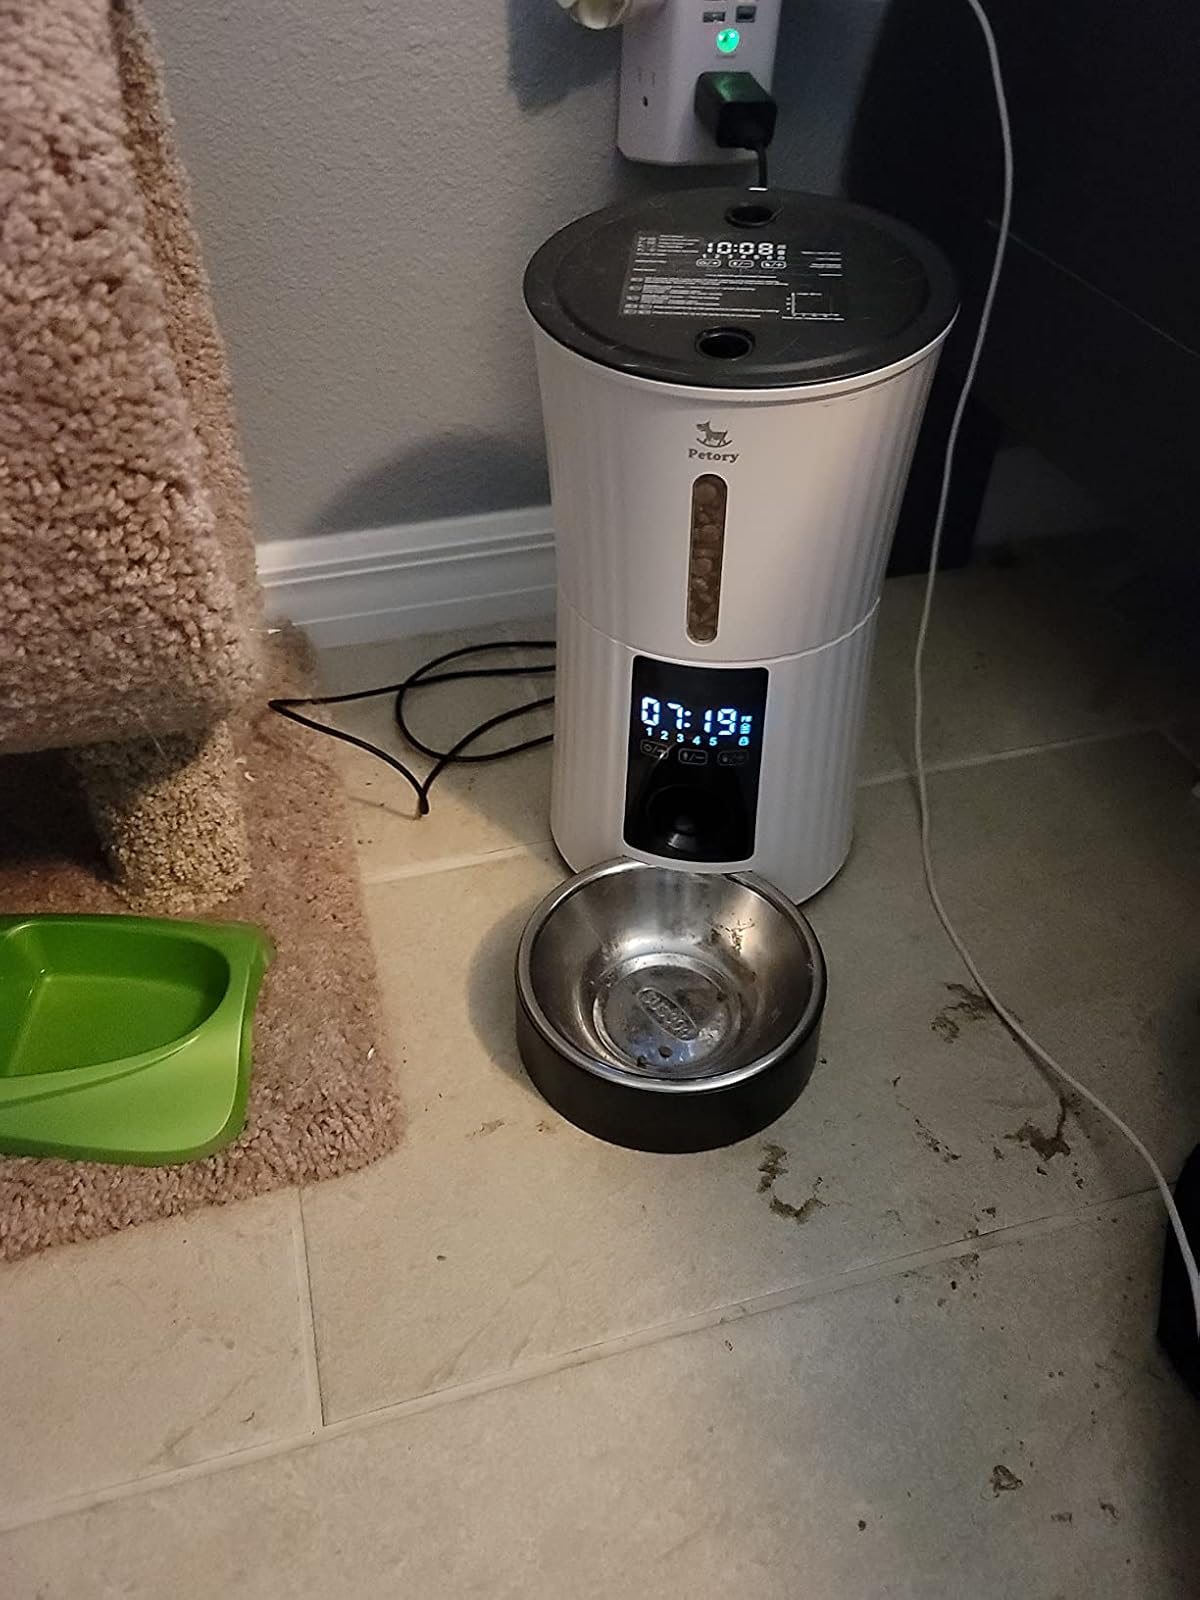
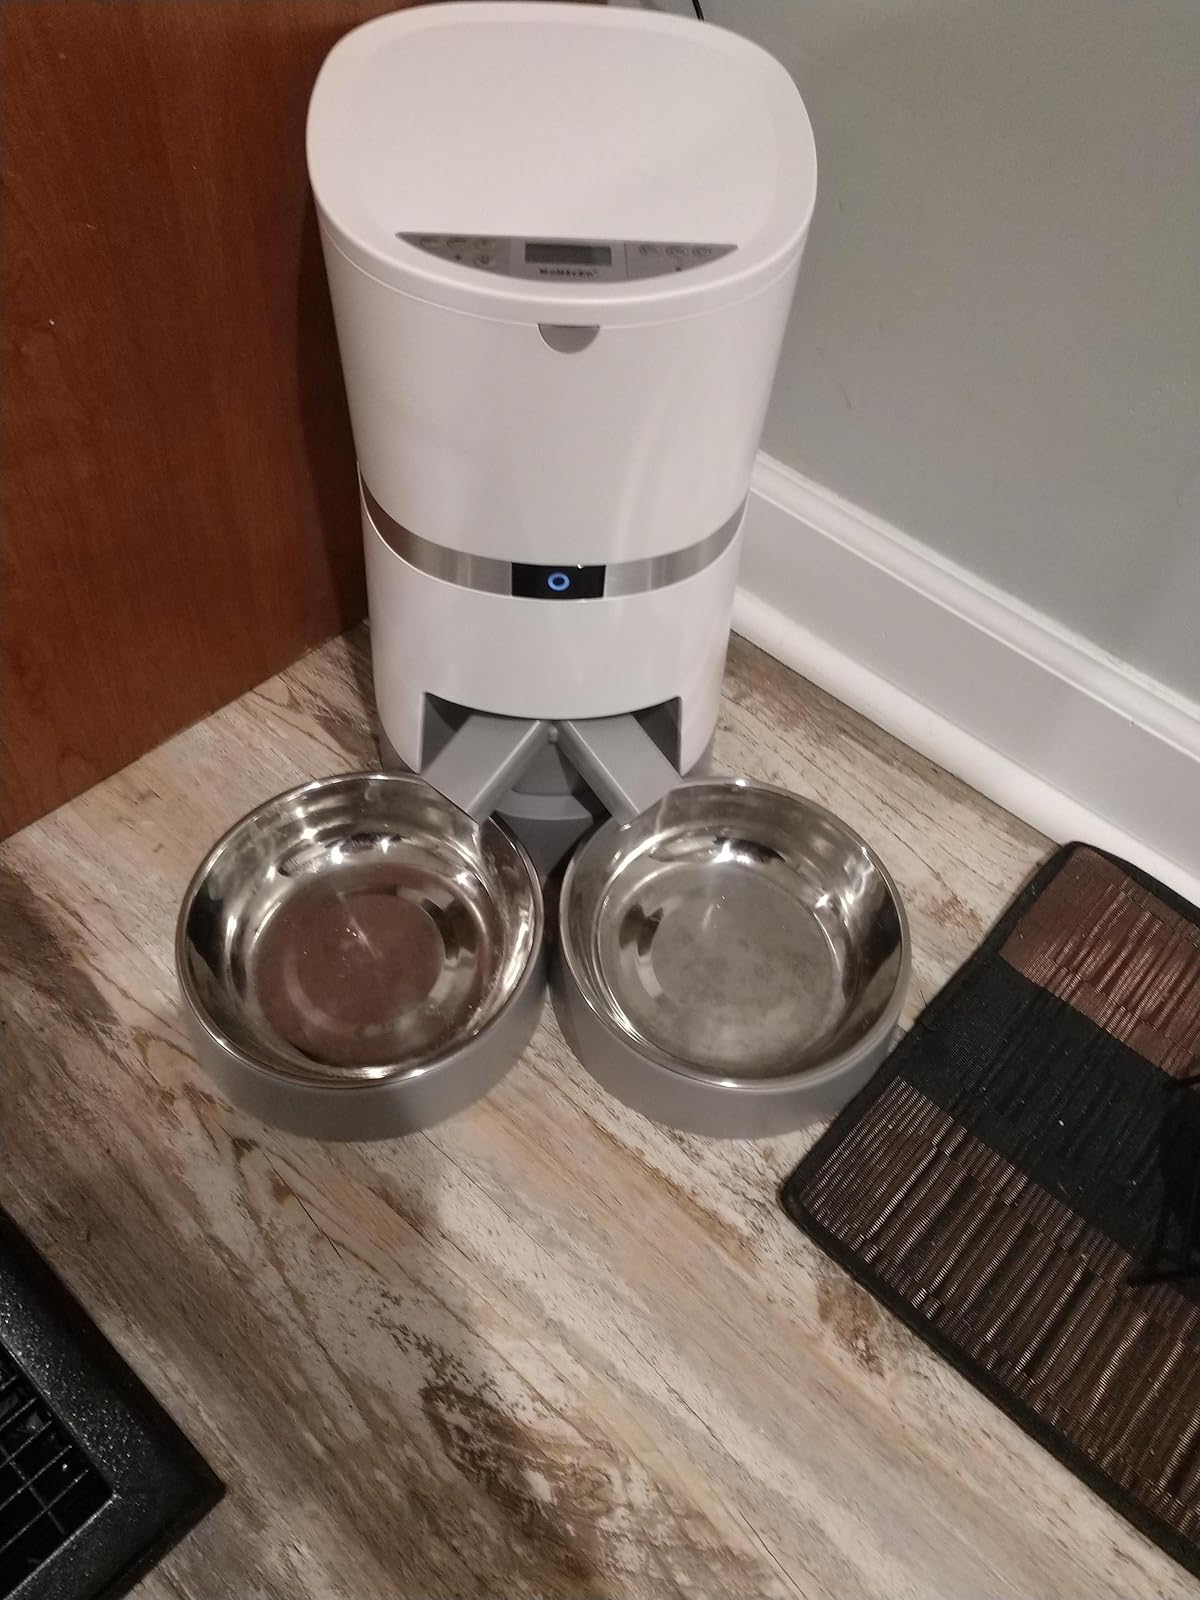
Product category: items_feeder
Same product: no